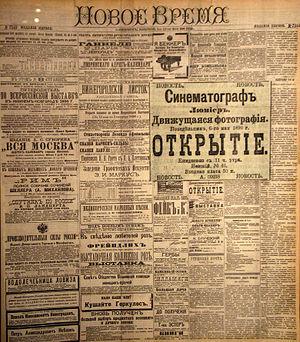
Novoïé Vrémia est un journal publié à Saint-Pétersbourg de 1868 à 1917.
Temps nouveaux est un journal russe dans lequel Anton Tchekhov a publié des nouvelles entre 1887 et 1890.